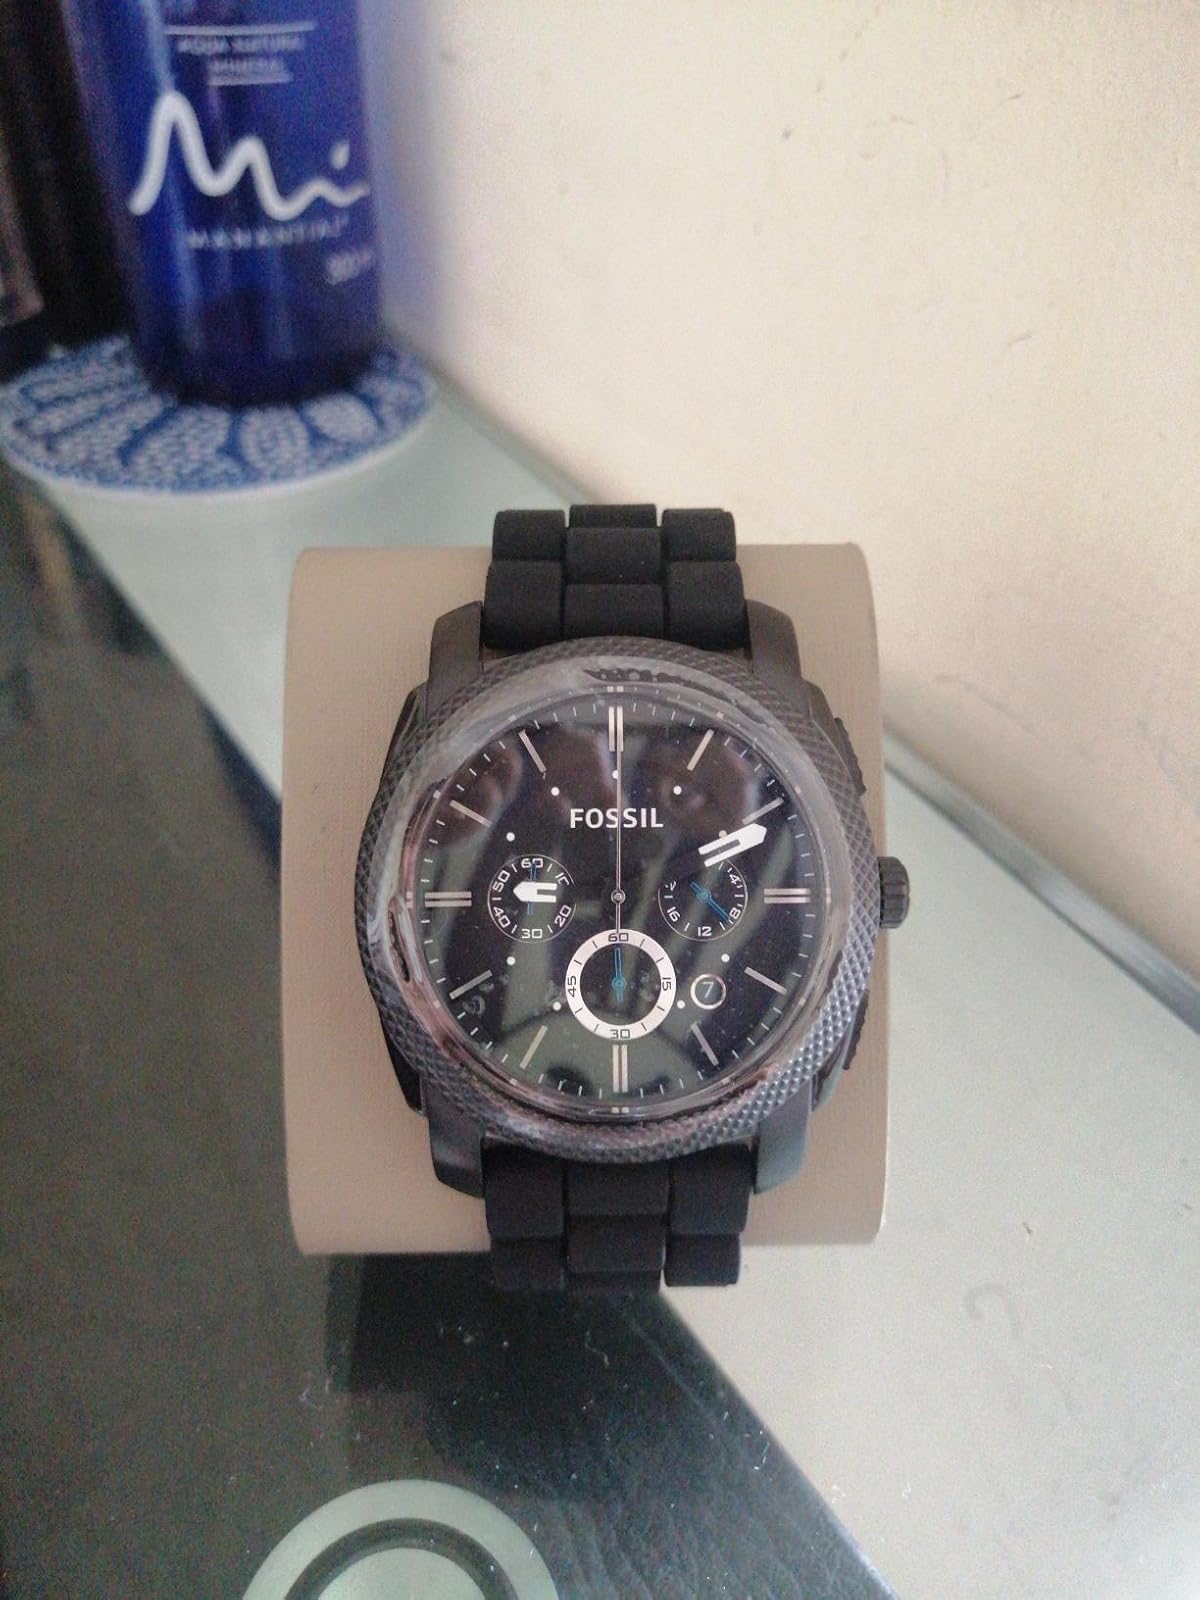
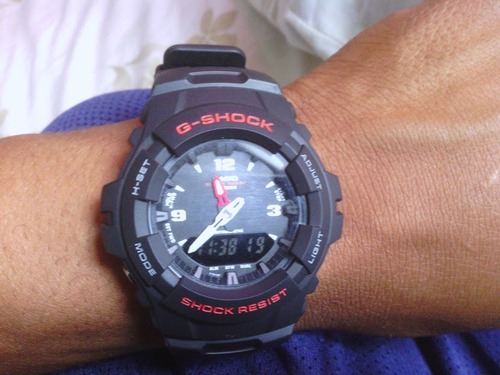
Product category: accessories_watch
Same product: no